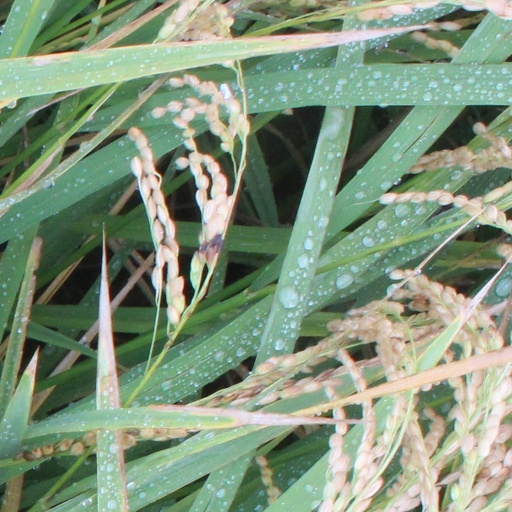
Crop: rice